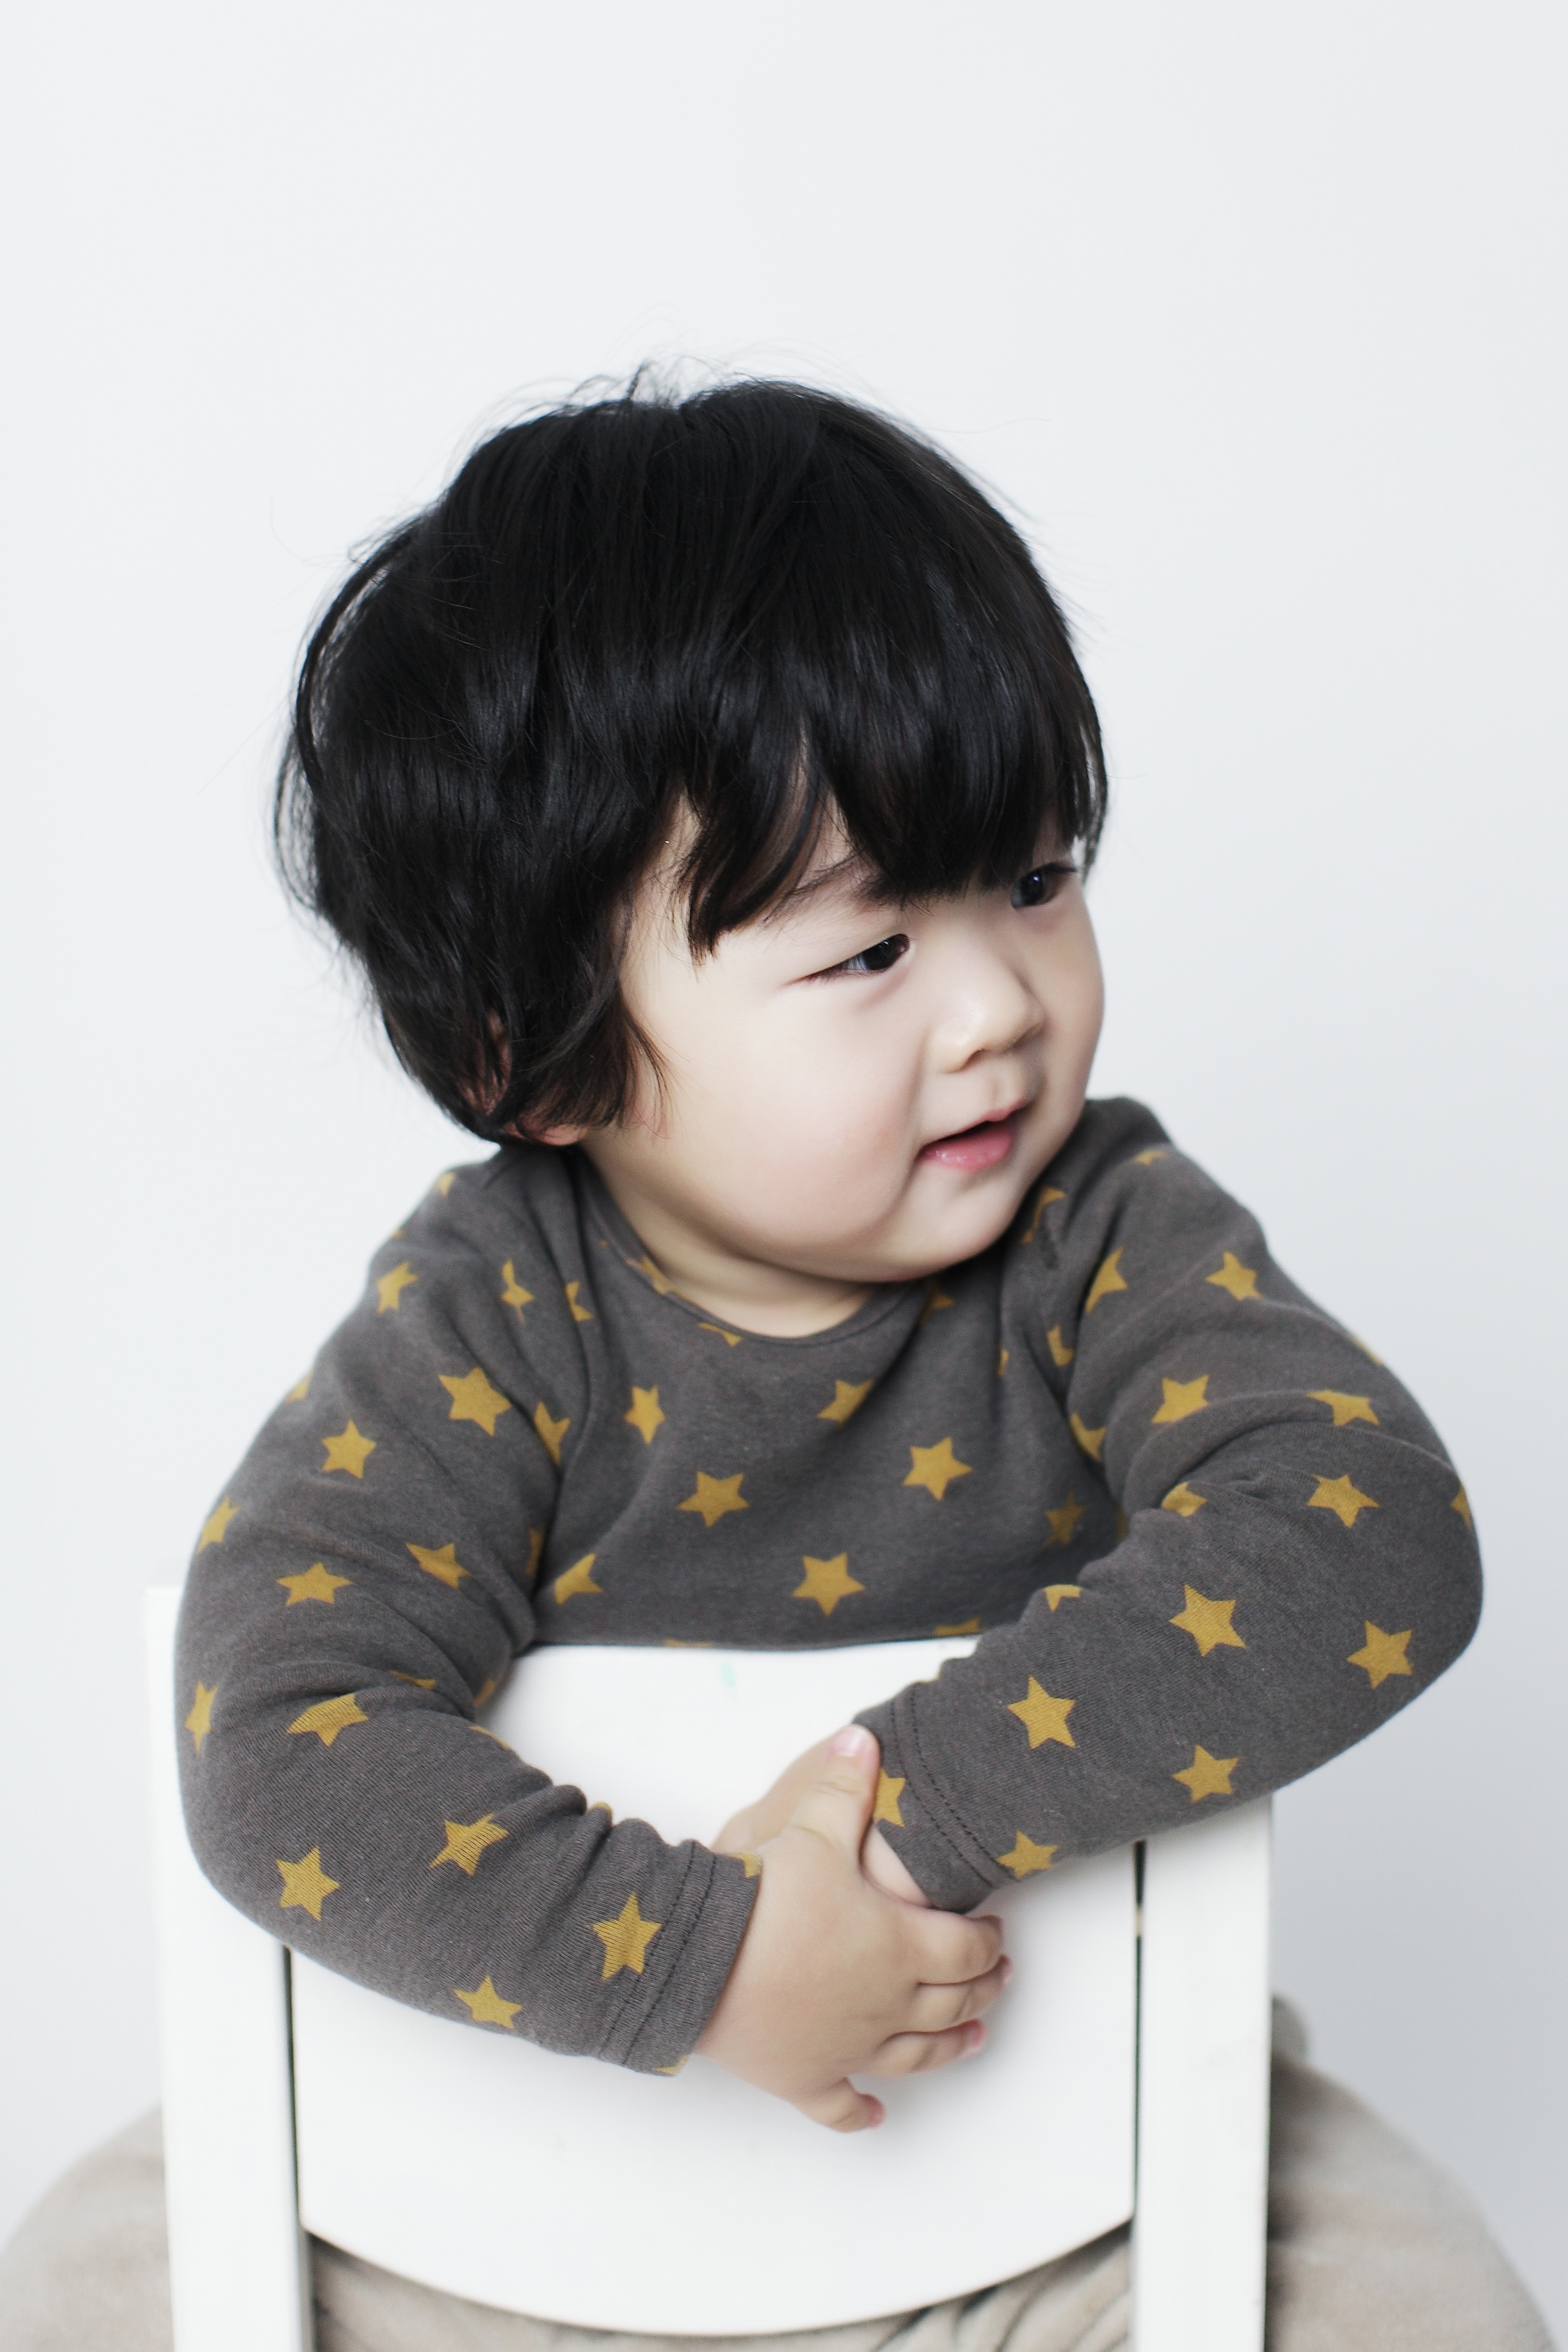
hair, clothing, brown, hairstyle, fashion accessory, sleeve, costume, wig, pattern, outerwear